Taylor Pyatt

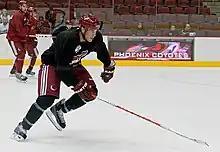
Pyatt with the Coyotes in 2010.

On June 21, 2010, Pyatt signed a two-year, $2 million contract extension with Phoenix, avoiding unrestricted free agency. In his second season with the Coyotes, Pyatt began scoring more frequently than in his previous season. However, on December 20, 2010, in a 6–1 loss to the Pittsburgh Penguins, Pyatt suffered an upper body injury during a fight with Penguins enforcer Deryk Engelland and was subsequently placed on the Coyotes' injured reserve list. After missing four games, he returned to the lineup for the Coyotes' New Year's Eve game against the St. Louis Blues.